Cardinal Mazarin

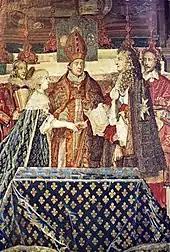
The wedding of Louis XIV and Maria Theresa. Mazarin is at their right.

Following the death of his first finance minister, La Vieuville, on 2 February 1653, Mazarin chose a new minister, Nicolas Fouquet. At the age of twenty-five, Fouquet had inherited a very large fortune after the death of his young first wife, and an even greater fortune when he married the second time, to Marie-Madeleine de Castille, whose family was one of the wealthiest in Europe. Fouquet began as a master of receipts at age twenty, then an intendant to the army, then Procuror-General for the Parlement of Paris at the age of thirty-five.